Bartlett House (Ghent, New York)

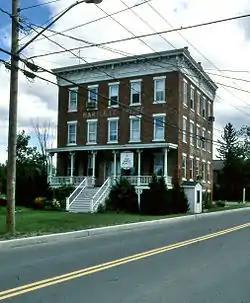
Bartlett House, February 2015

Bartlett House, a historic railroad hotel, restored in 2016 to house a kitchen, bakery, and cafe. It was built about 1870, and is a three-story, five bay by five bay, square, Italianate style brick building on a raised basement. It features a full width front porch at the primary story and decorative cornice. The name BARTLETT HOUSE appears in white lettering between the second and third stories.